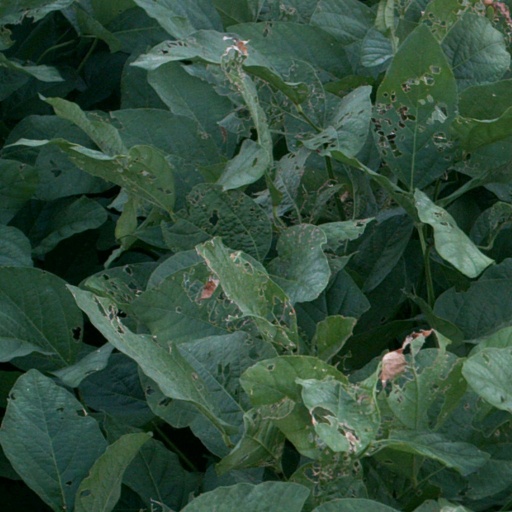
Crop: soybean